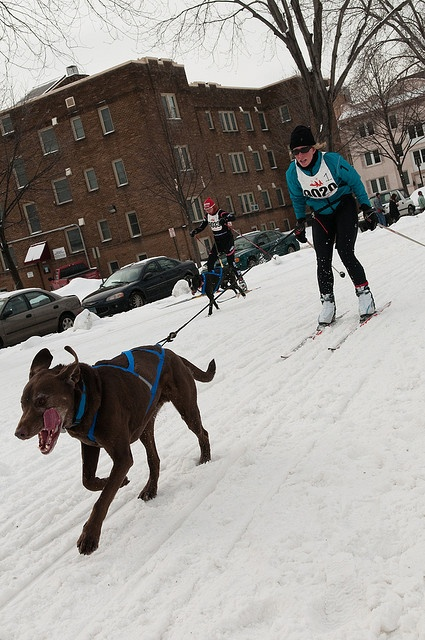
A woman skiing while walking her dog in the snow.
A woman on skis is being pulled by a dog.
A dog is pulling a skier through the snow.
A dog is pulling a man on snow skis.
a woman wearing skis being pulled by a harnessed dog down a snowy city sidewalk.